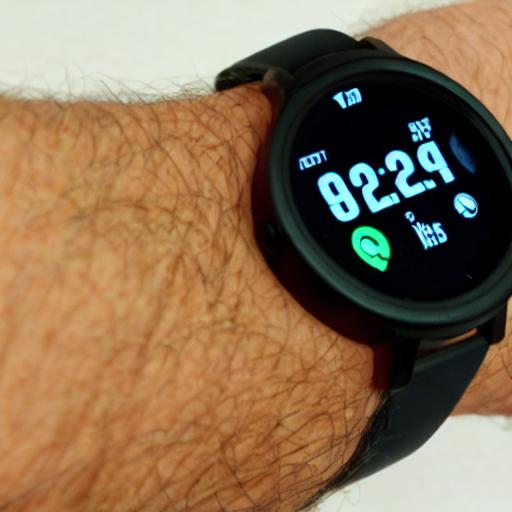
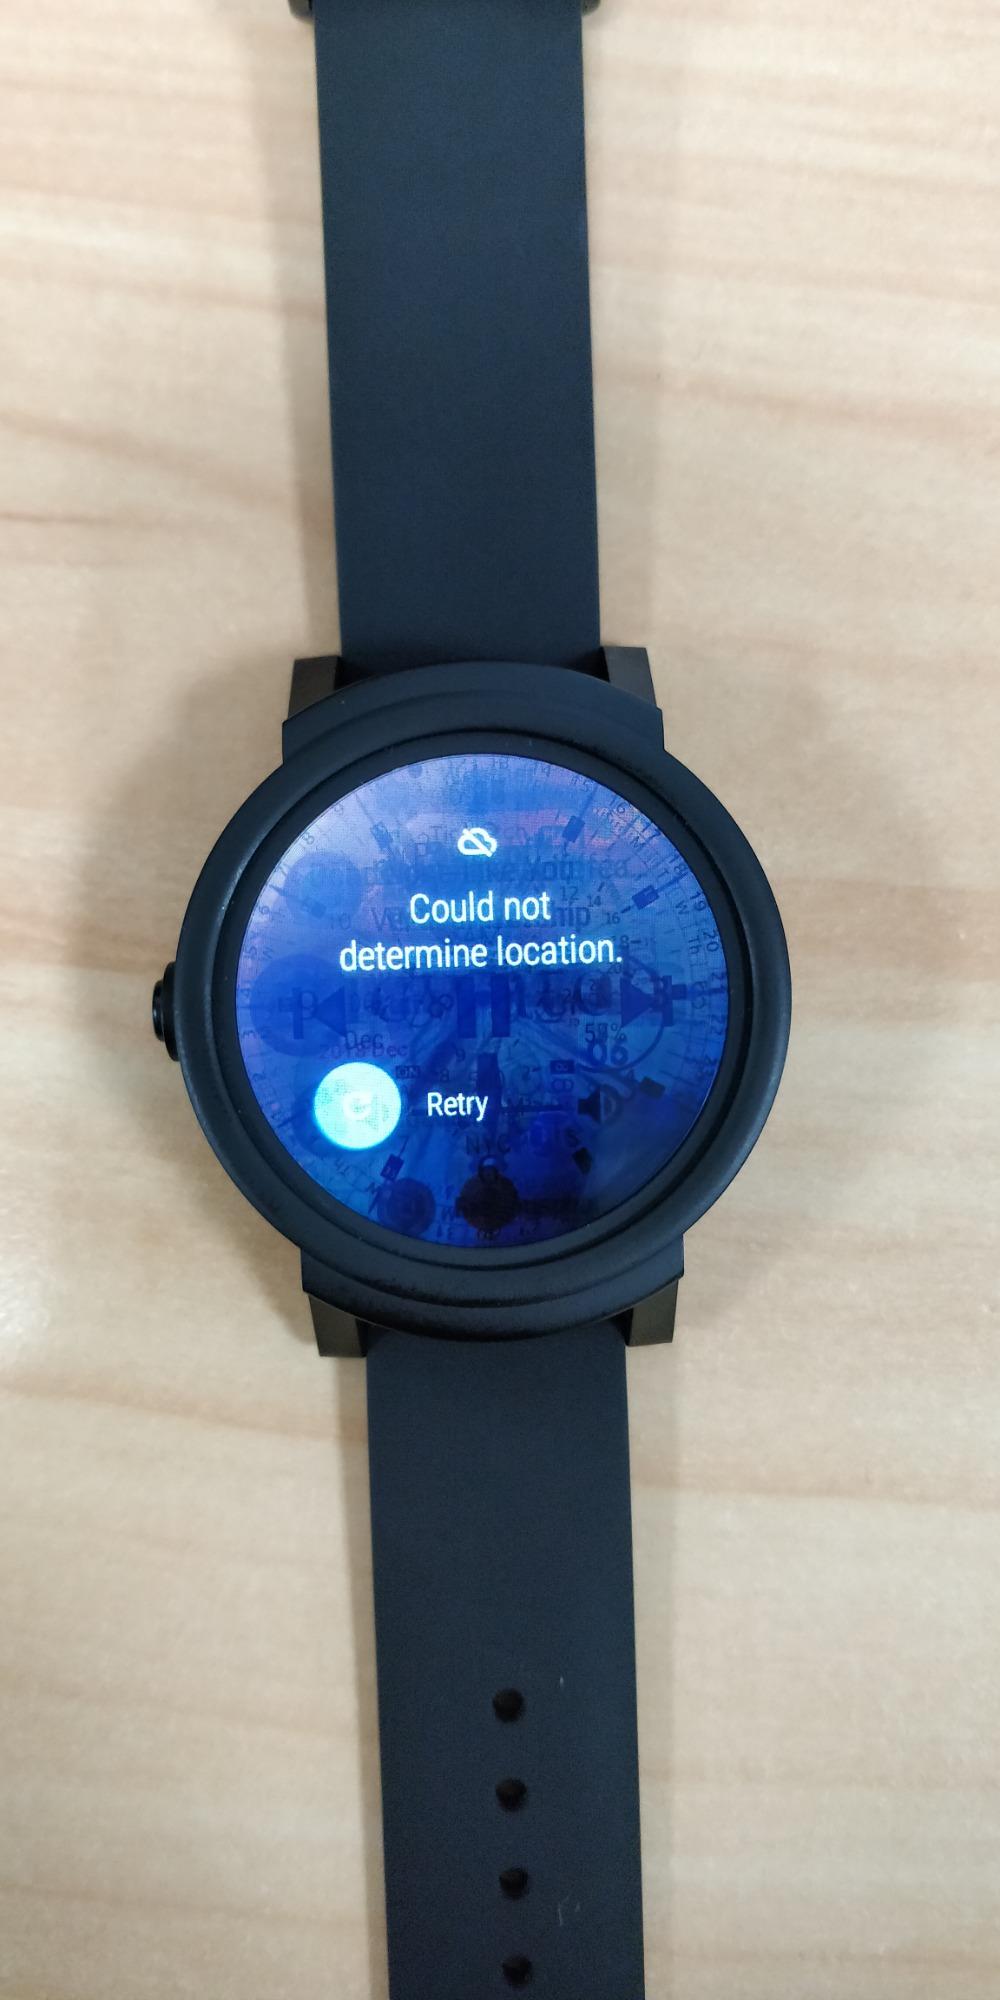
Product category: smartwatch
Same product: no